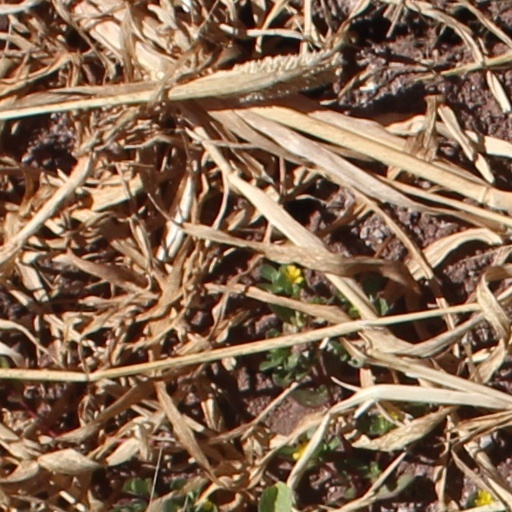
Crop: wheat